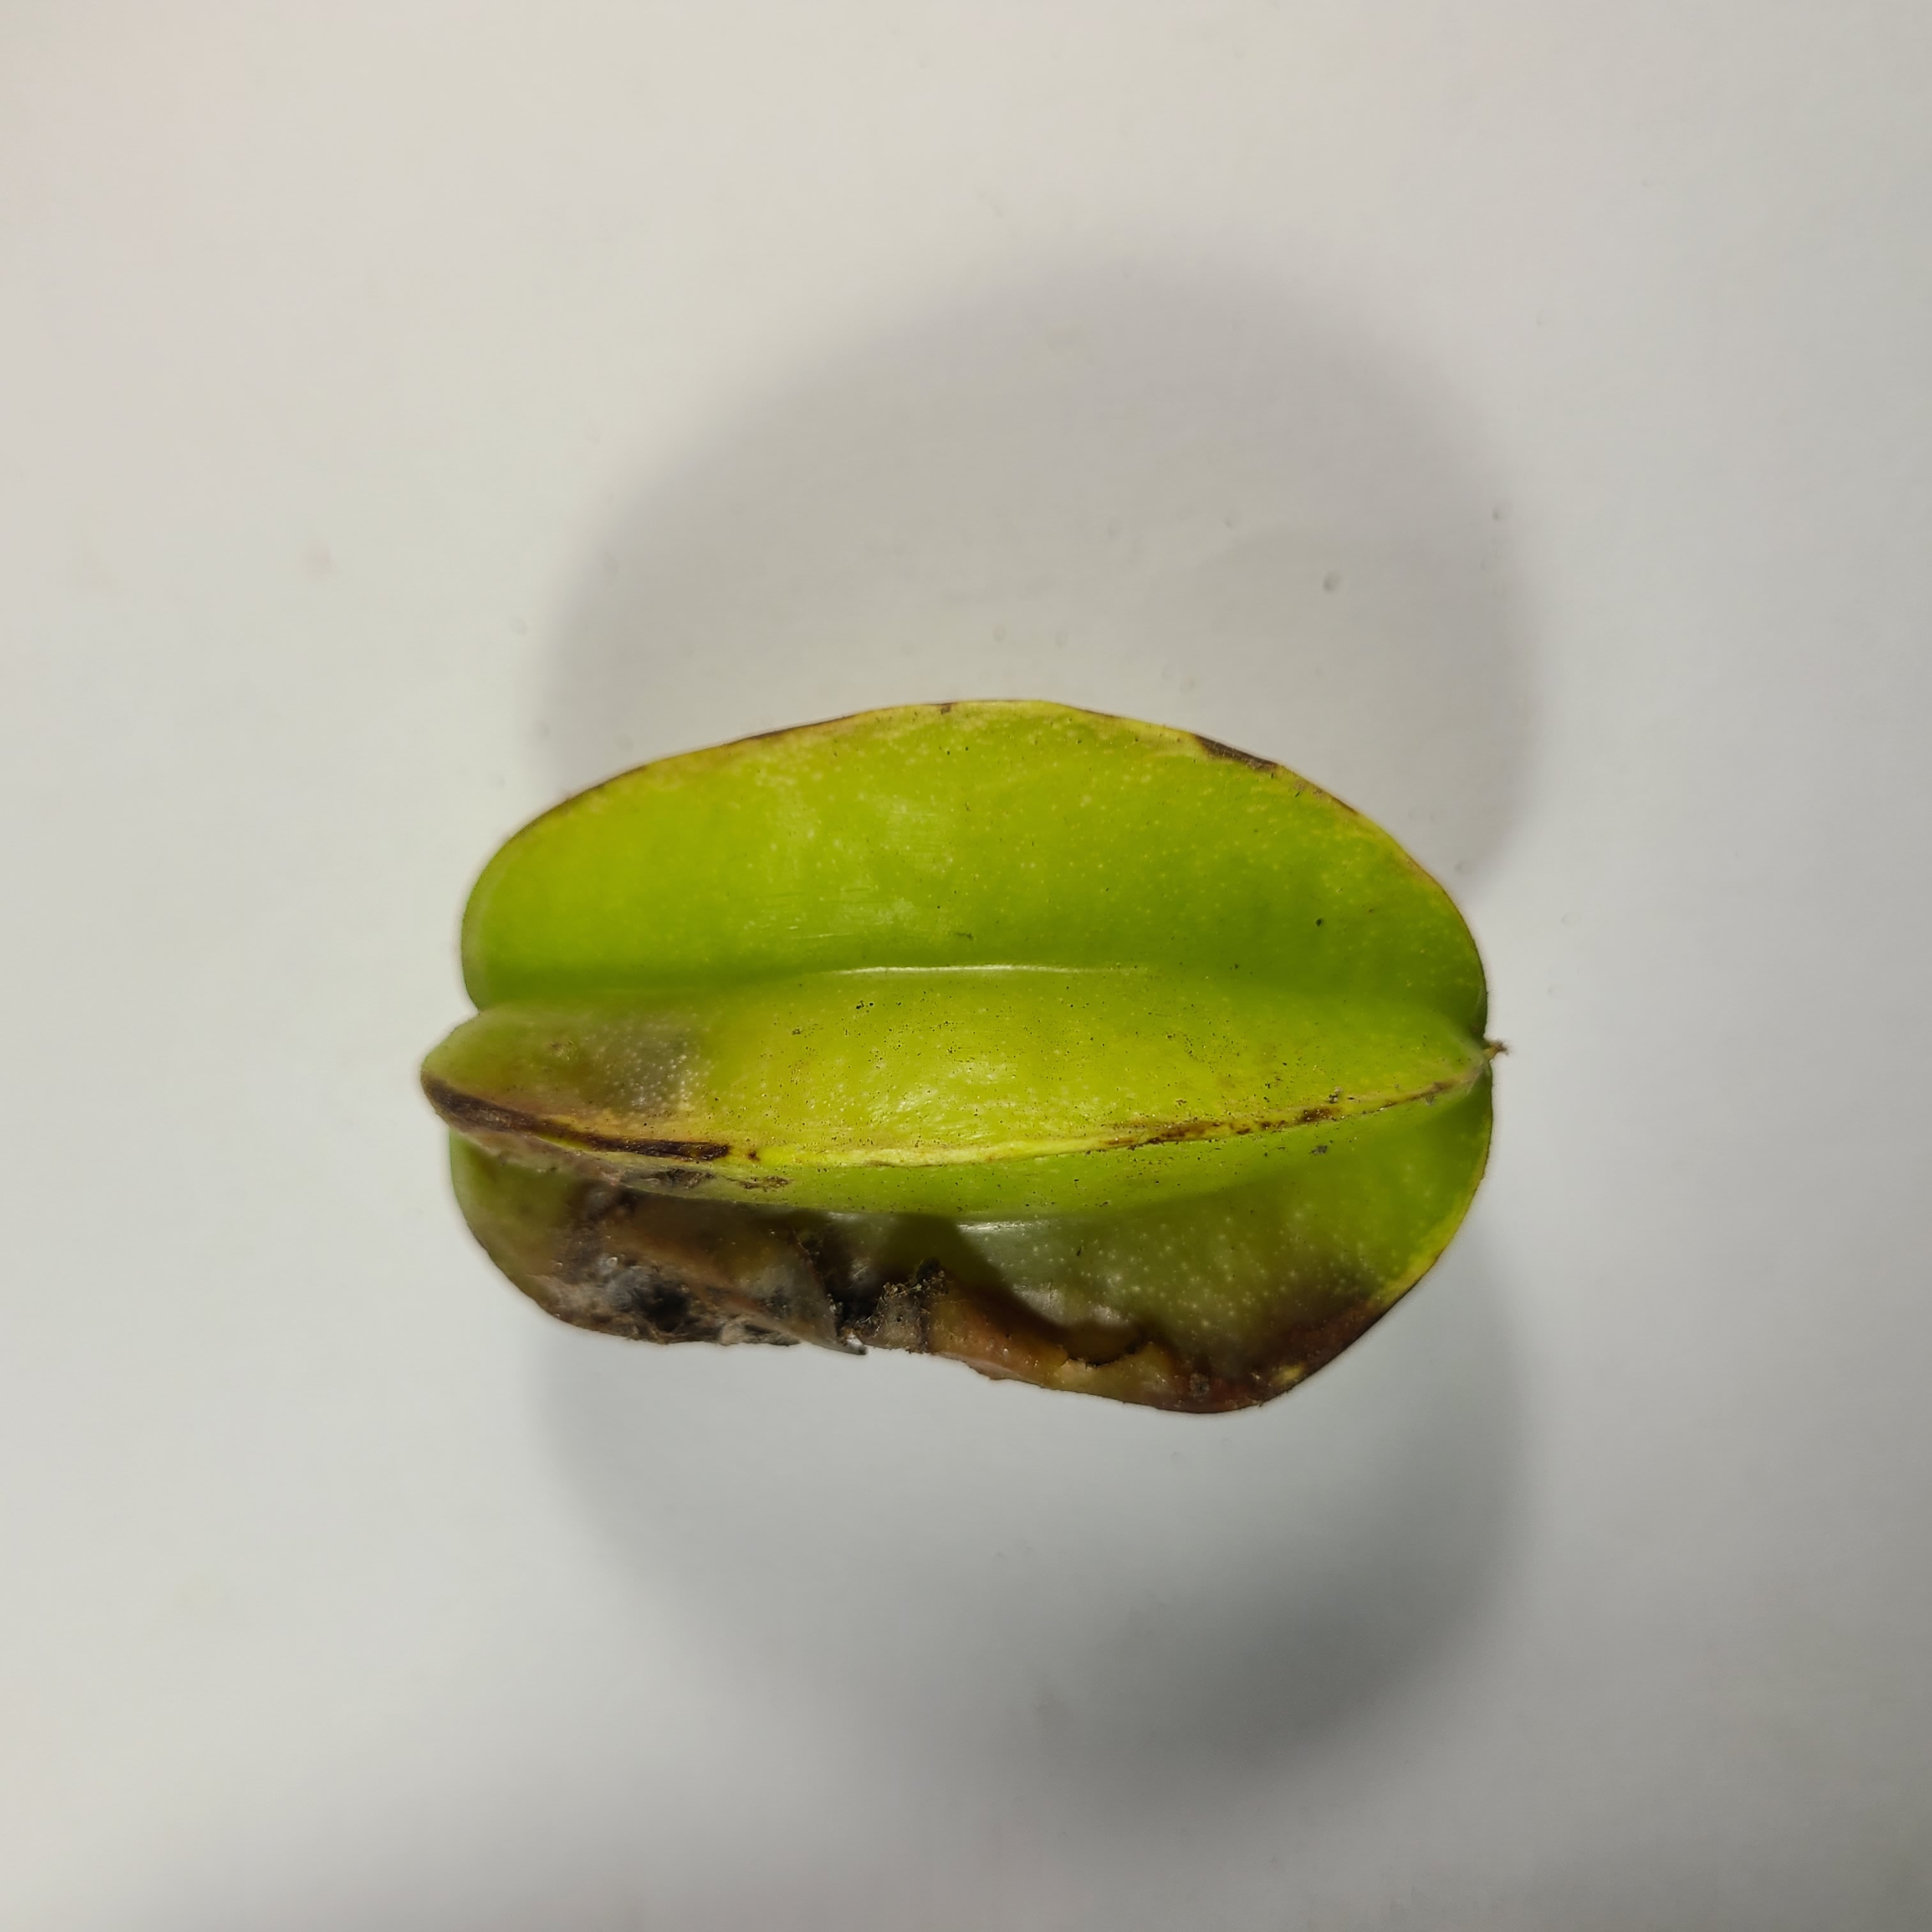
Label: Unhealthy Fruits